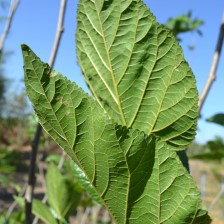
Variety: ChiangMaiBuriram60